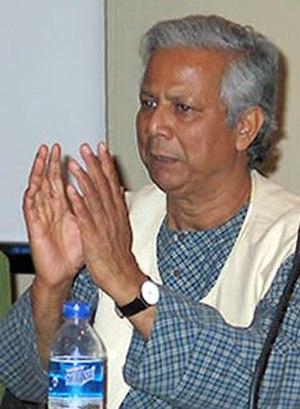
Le prix des quatre libertés de Roosevelt est une distinction décernée annuellement à des hommes et femmes dont les accomplissements ont démontré un engagement envers les principes que le Président Franklin Delano Roosevelt a proclamés dans son discours historique devant le Congrès le 6 janvier 1941, comme essentiels à la démocratie : la liberté d'expression, liberté de religion, être à l'abri du besoin, être à l'abri de la peur. La remise du prix est organisée un an sur deux à New York, à l'Institut Franklin et Eleanor Roosevelt et à Middelbourg aux Pays-Bas, au Roosevelt Stichting.
Le microcrédit consiste en l'attribution de prêts de faible montant à des entrepreneurs ou à des artisans qui ne peuvent pas accéder aux prêts bancaires classiques. Le microcrédit se développe surtout dans les pays en développement, où il permet de concrétiser des microprojets, favorisant l'activité et la création de richesses, mais se pratique aussi bien dans les pays développés ou en transition.
Muhammad Yunus, né le 28 juin 1940 en Chittagong au Bangladesh, est un économiste et entrepreneur bangladais connu pour avoir fondé, en 1976, la première institution de microcrédit, la Grameen Bank. Surnommé le « banquier des pauvres », il reçoit le prix Nobel de la paix en 2006.
La Grameen Bank est une banque spécialisée dans le micro-crédit. Elle a été créée officiellement en 1983 par Muhammad Yunus au Bangladesh. Elle dispose de près de 2 564 succursales et travaille dans plus de 81,367 villages. Depuis sa création, elle a déboursé 4,69 milliards de dollars de prêts et affiche des taux de remboursement de près de 97 %.
Les services de microfinance fournissent un ensemble de produits financiers aux personnes exclues du système financier classique ou formel. Ils concernent en général les habitants pauvres des pays en développement.